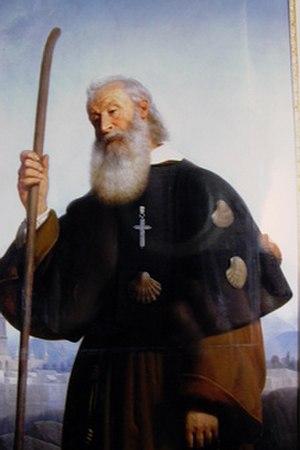
Tableau d'Eloy Chapsal, musée d'Aurillac
La Via Arvernha est l'un des chemins contemporains du pèlerinage de Saint-Jacques-de-Compostelle, qui part de Clermont-Ferrand, remonte la vallée de l'Allagnon, franchit les Monts du Cantal, puis redescend la vallée de la Cère jusqu'à Rocamadour et enfin rejoint à Cahors l'itinéraire principal de la via Podiensis ; cette dernière se prolonge jusqu'au col de Roncevaux et, de là, à Saint-Jacques-de-Compostelle.
Jean Éloy Chapsal est un peintre français, directeur du musée d’Aurillac.